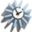
Label: clock